Suhaili

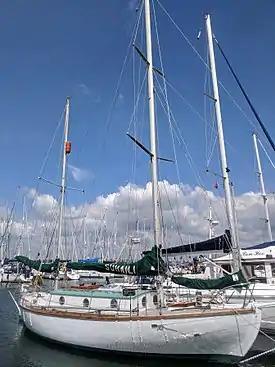
Sailing vessel "Suhaili" in Gosport, UK in 2018

Suhaili is the name of the Bermudan ketch sailed by Sir Robin Knox-Johnston in the first non-stop solo circumnavigation of the world in the Sunday Times Golden Globe Race.